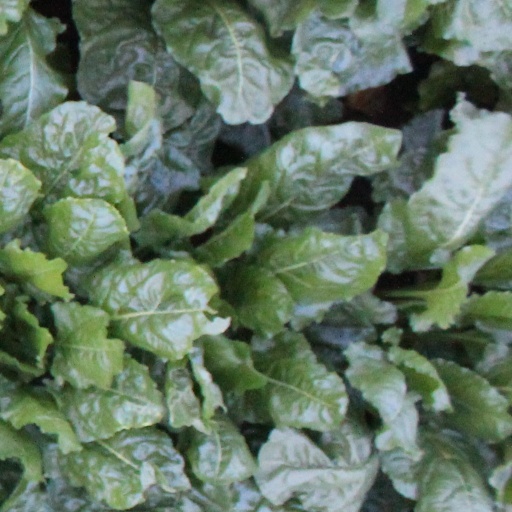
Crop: sugar beet